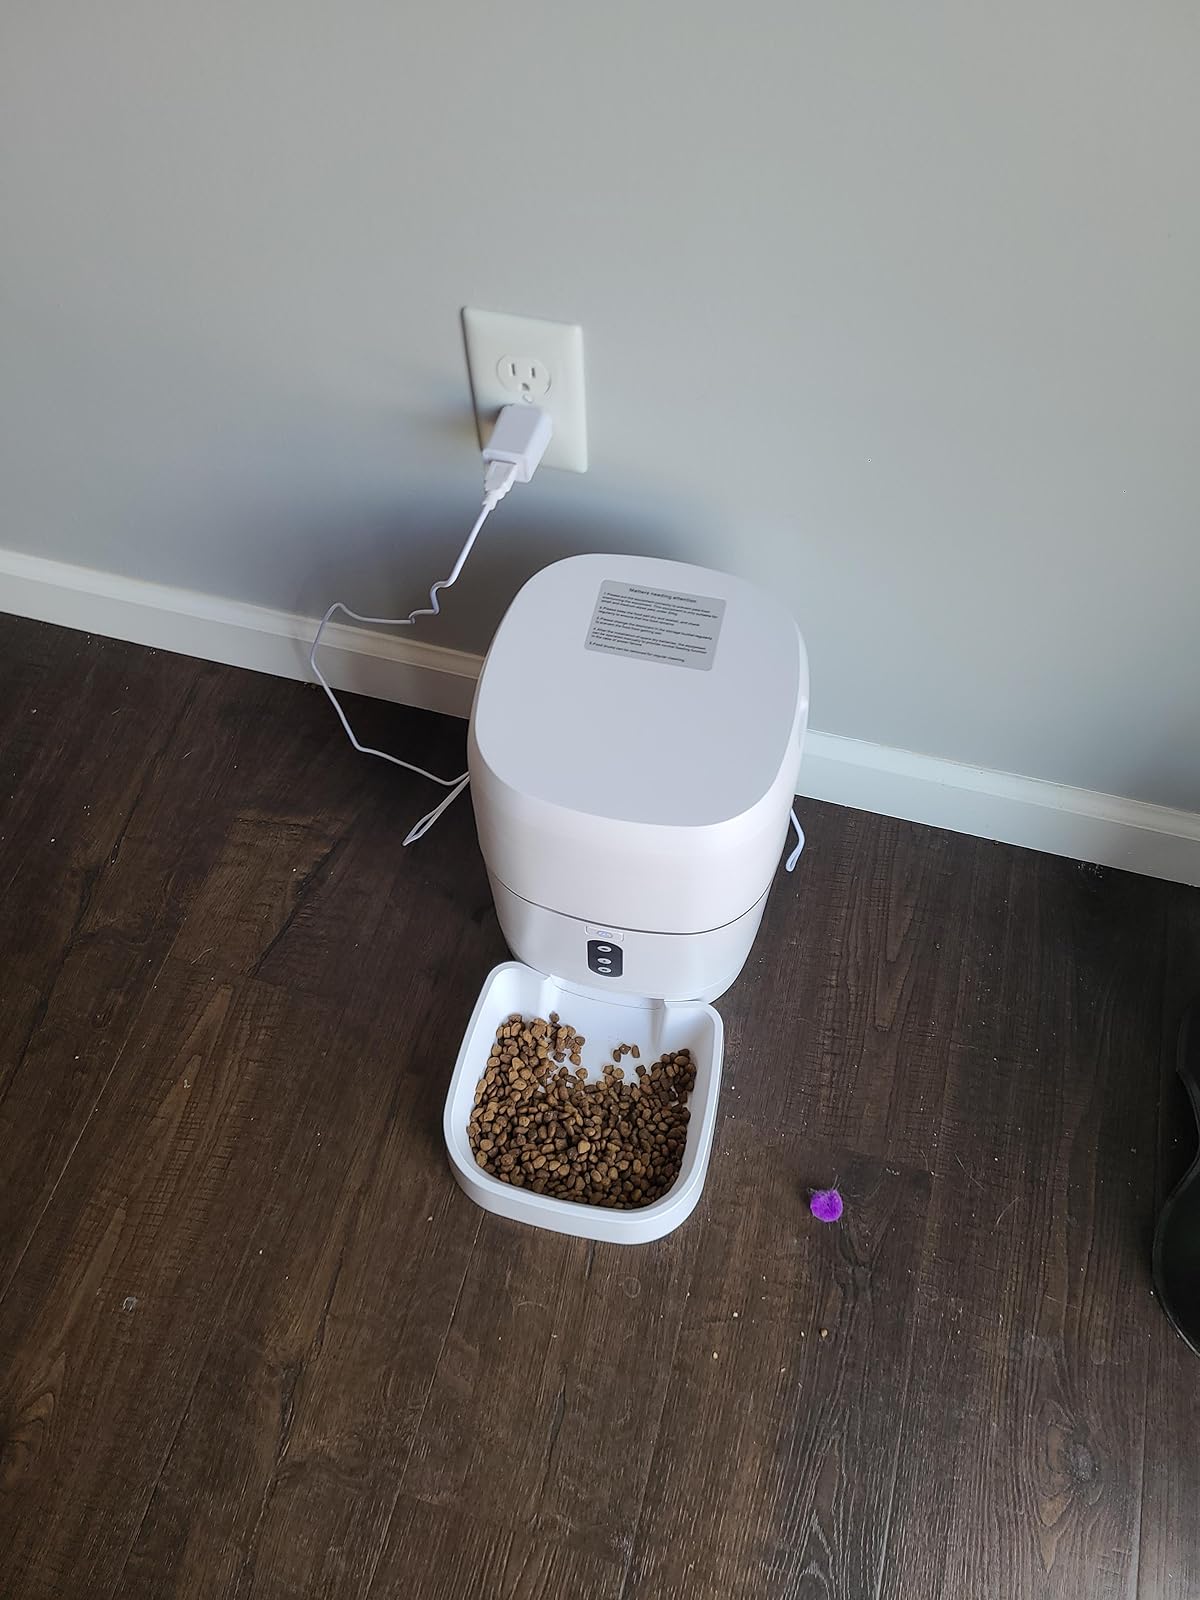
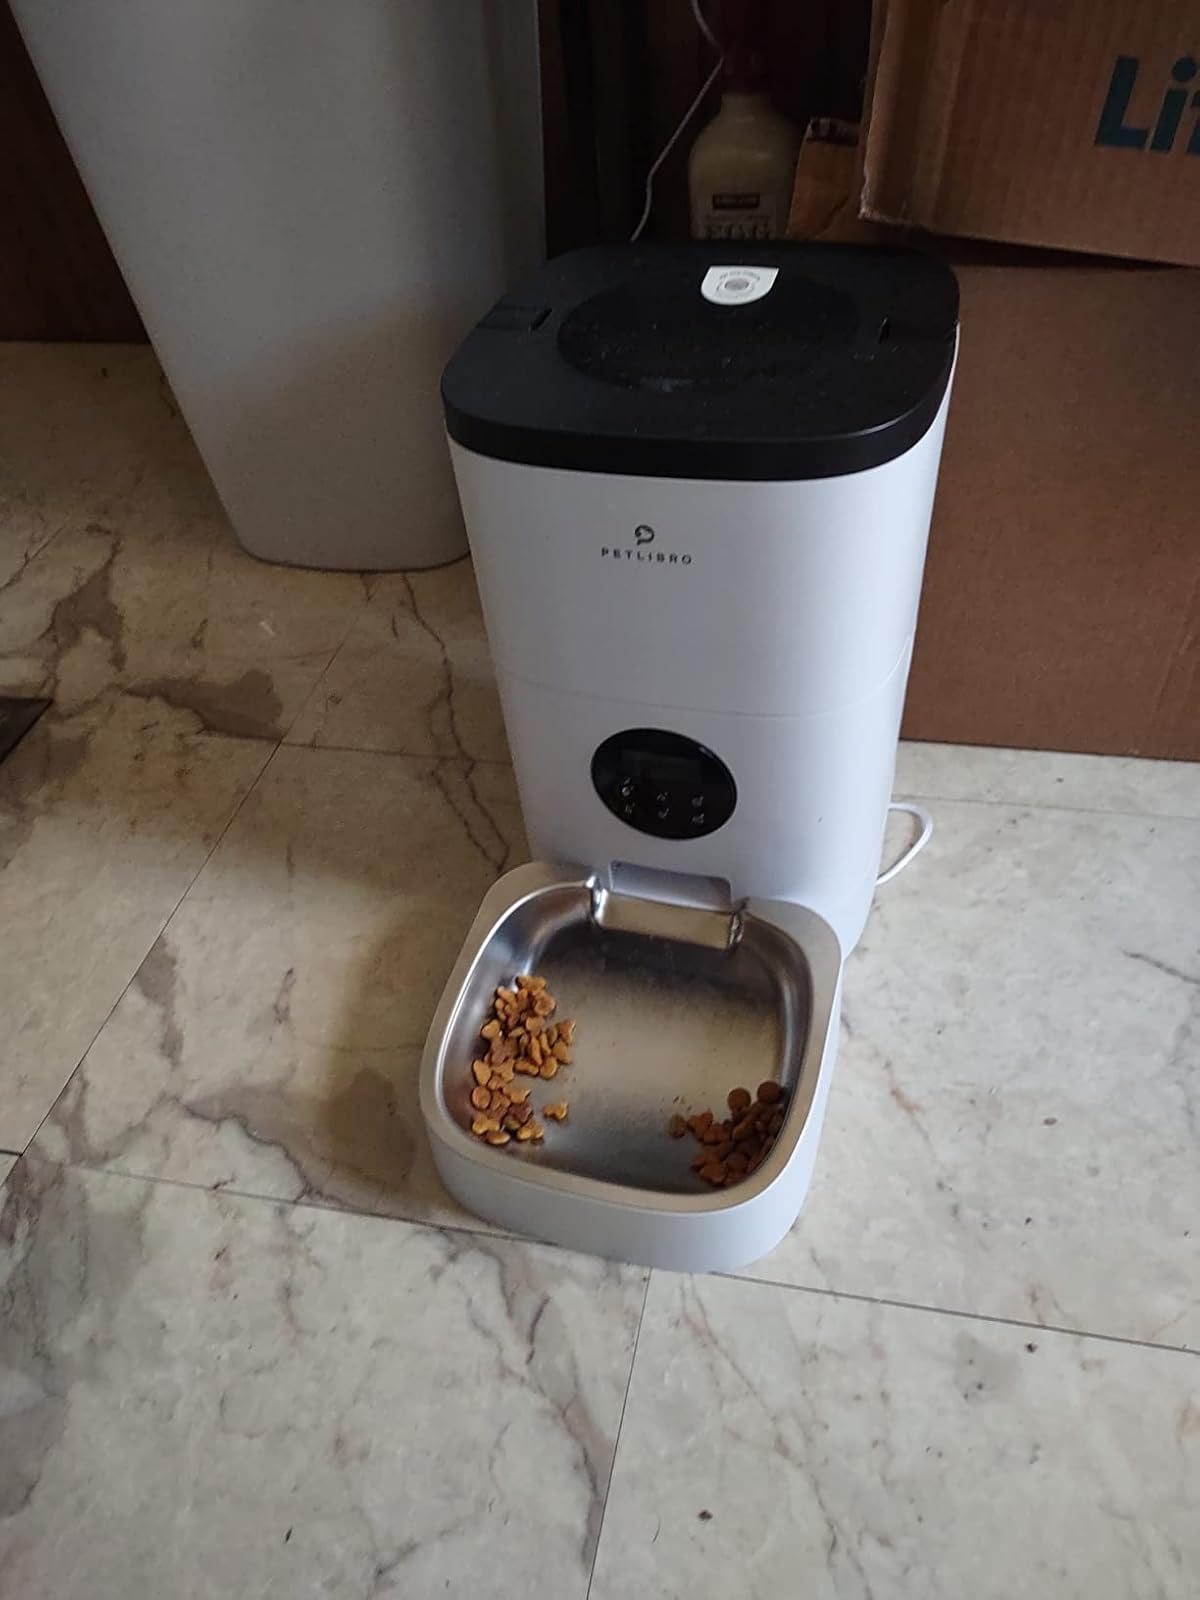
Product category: items_feeder
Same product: no